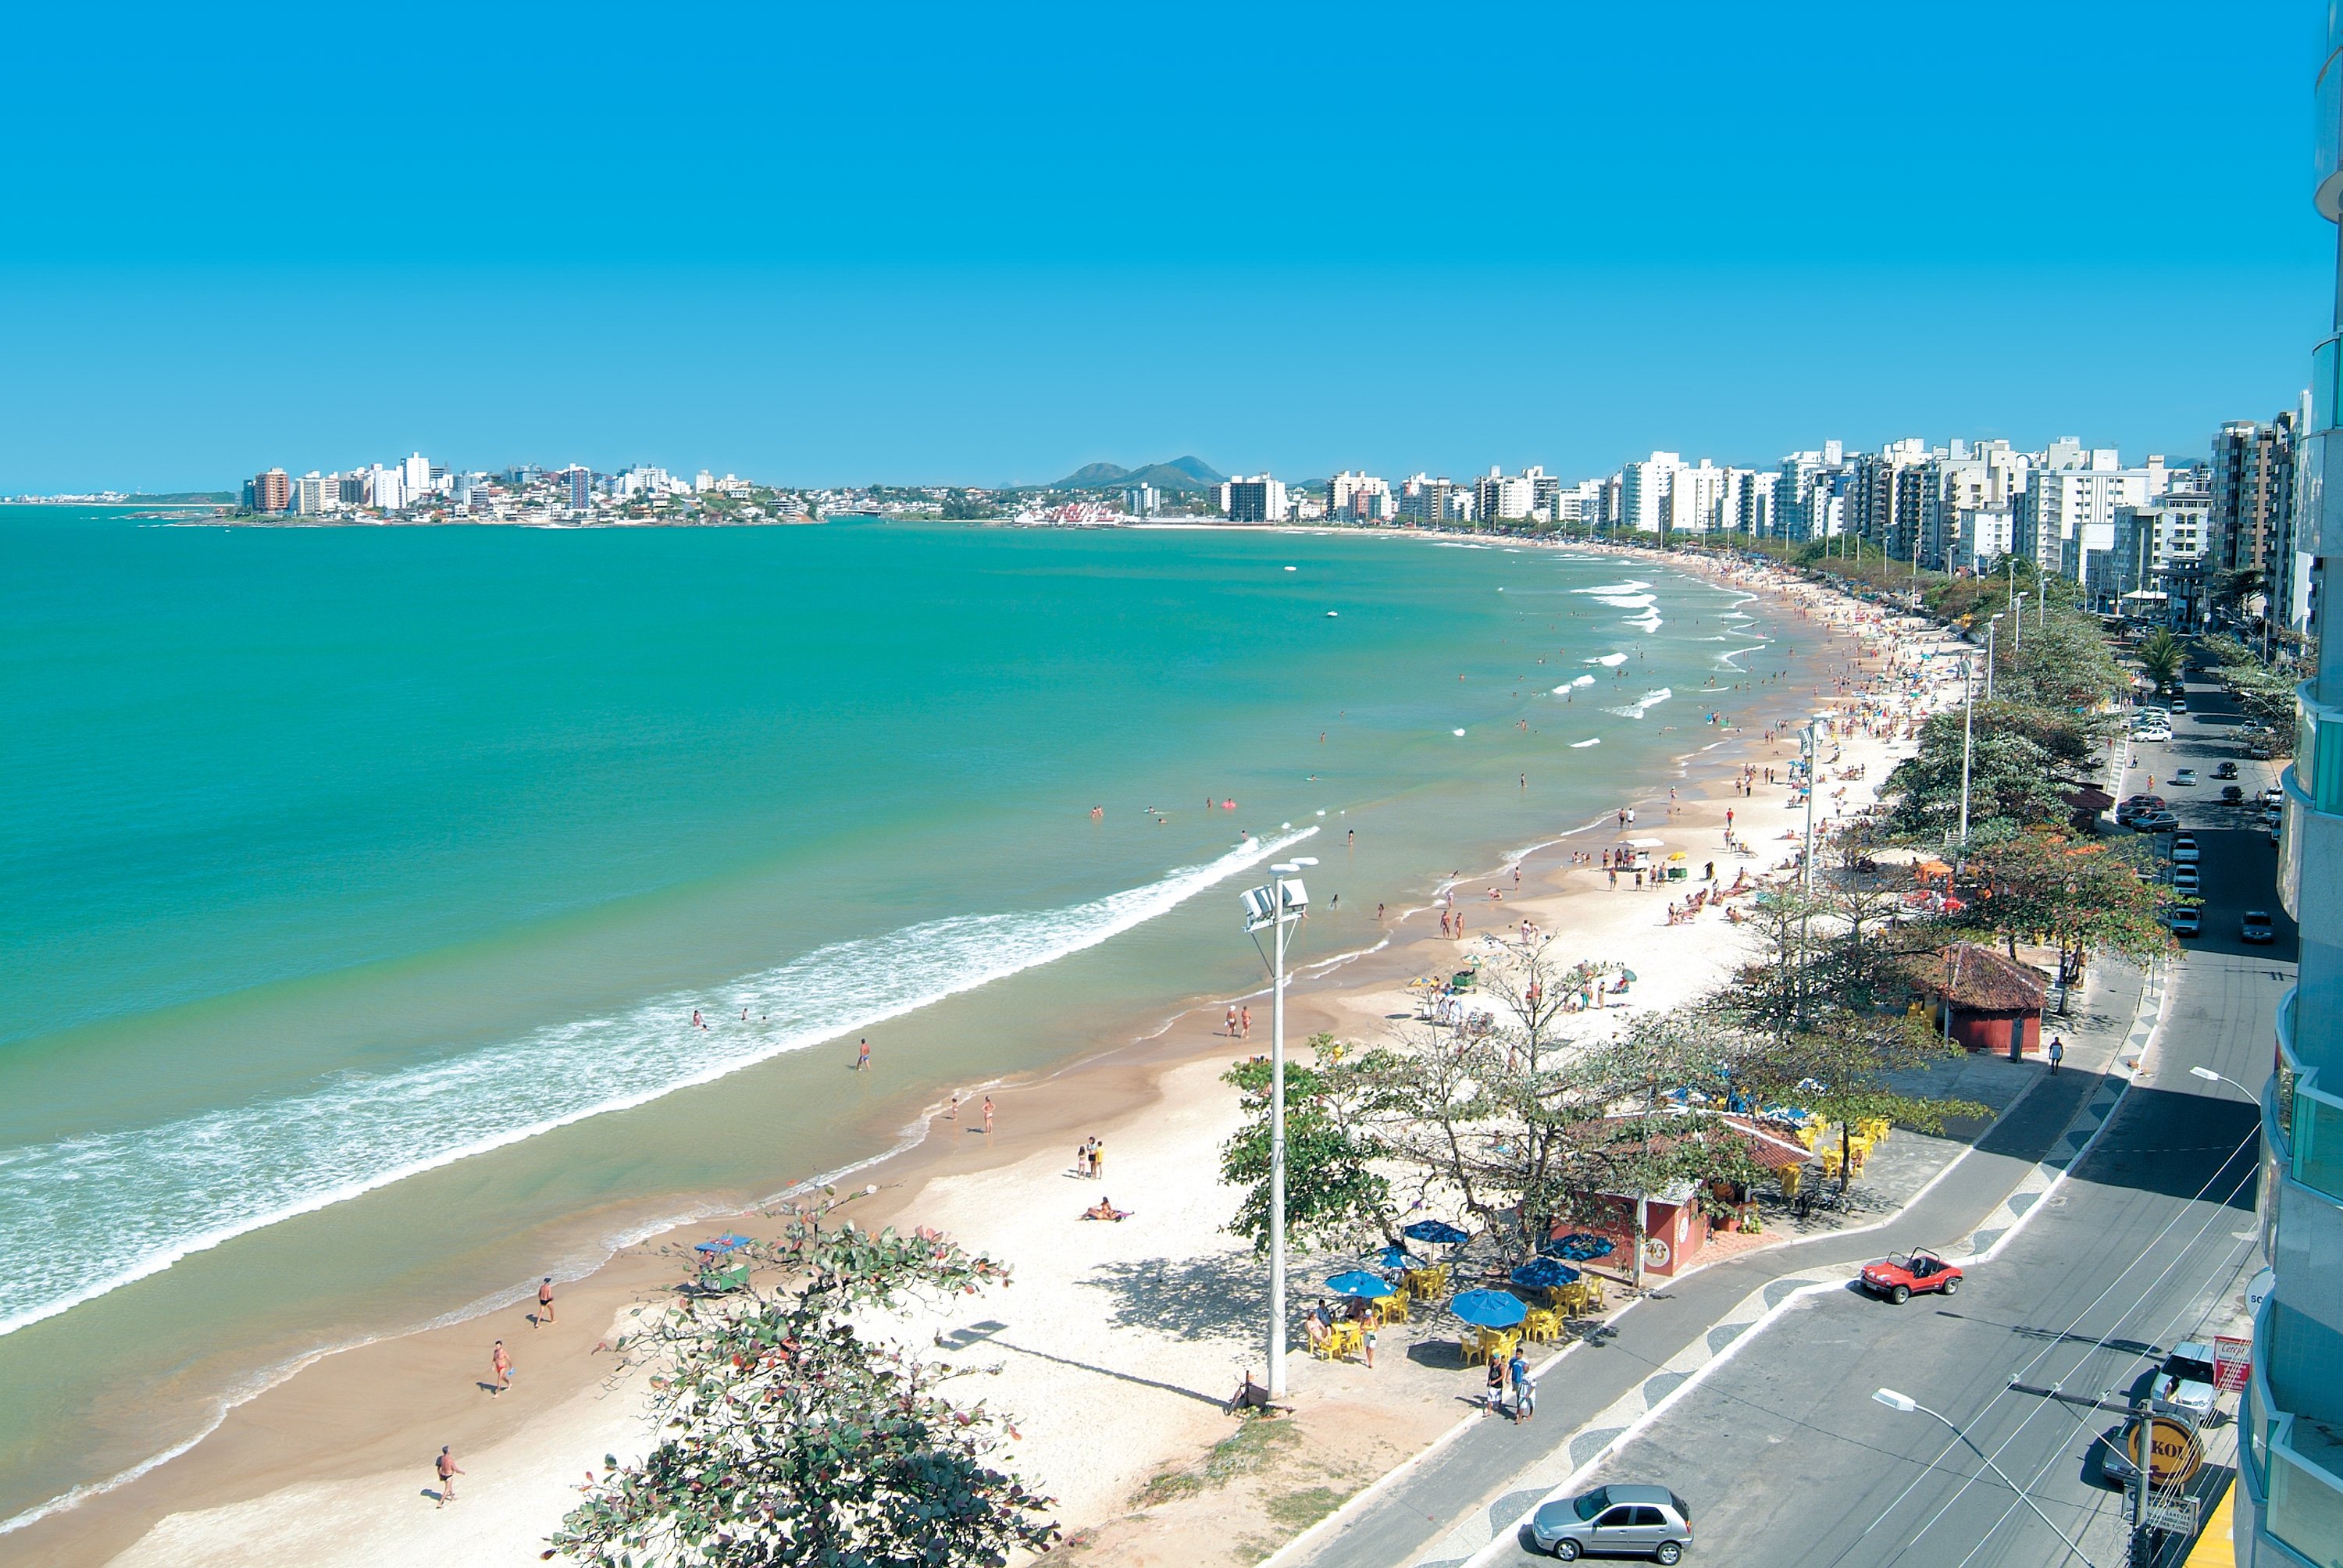
beach, sea, coast, ocean, horizon, shore, vacation, bay, body of water, caribbean, cape, coconut tree, olra